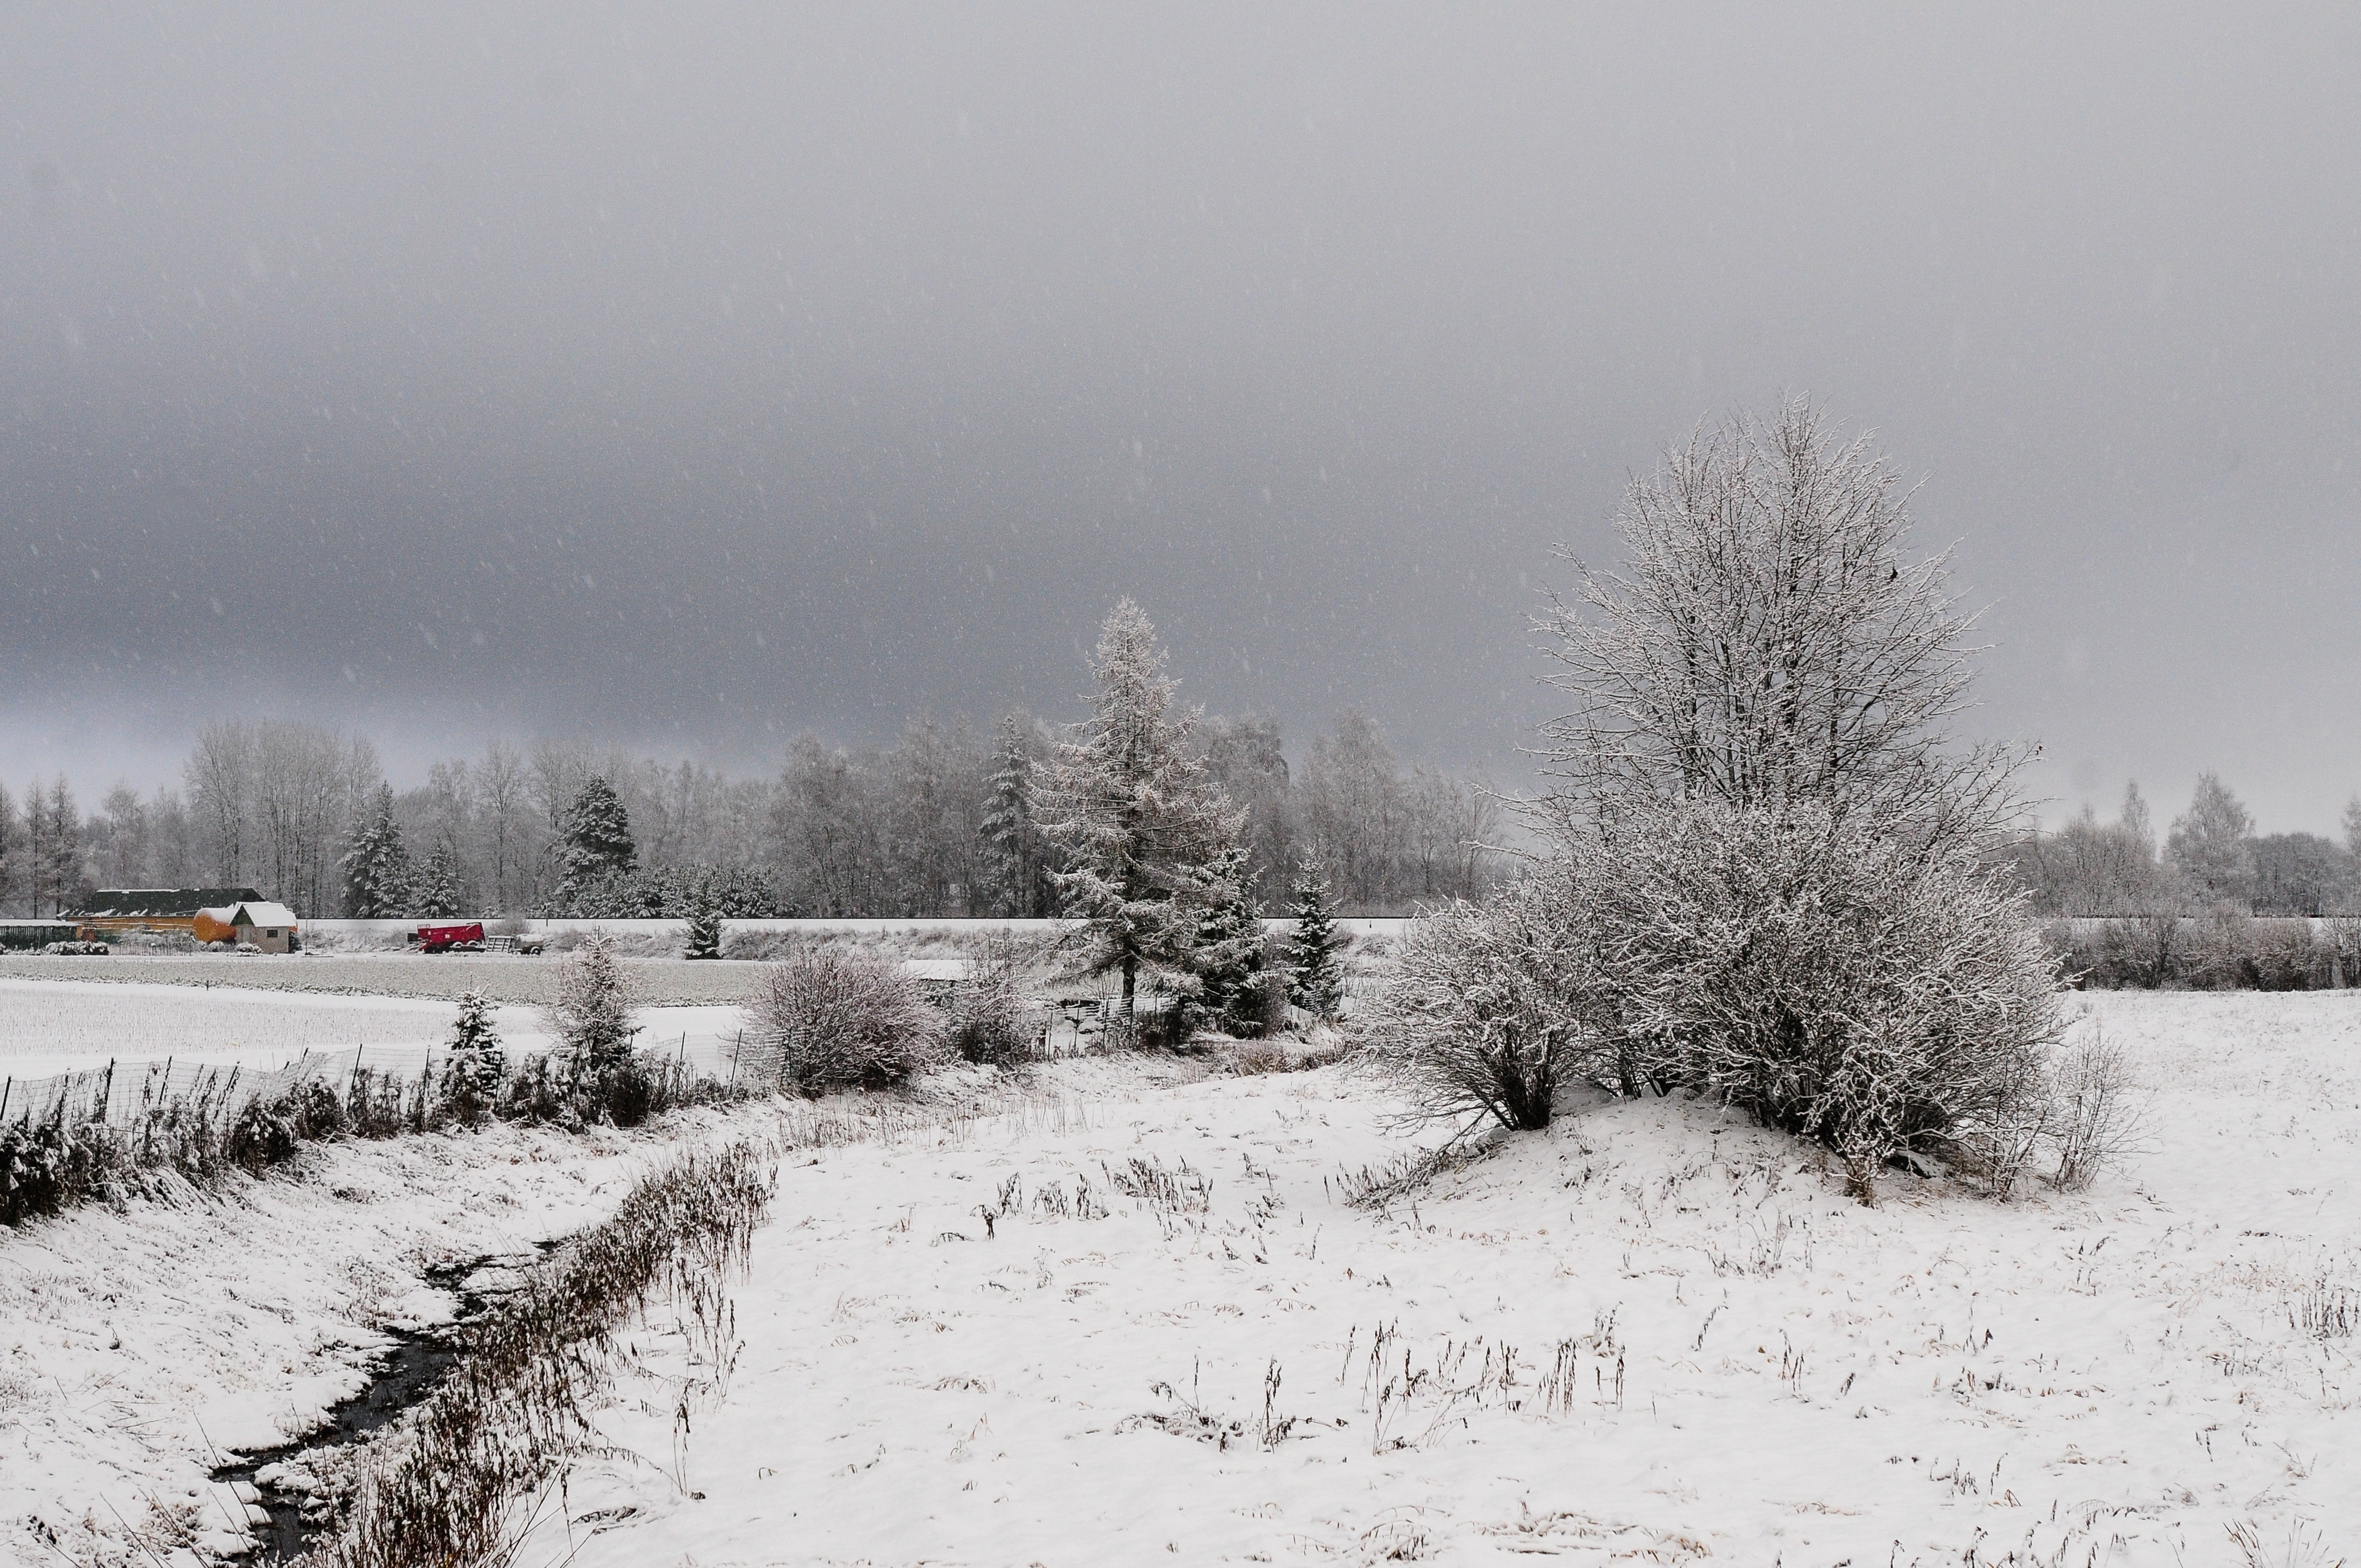
tree, snow, winter, frost, weather, season, blizzard, freezing, atmospheric phenomenon, winter storm, rain and snow mixed